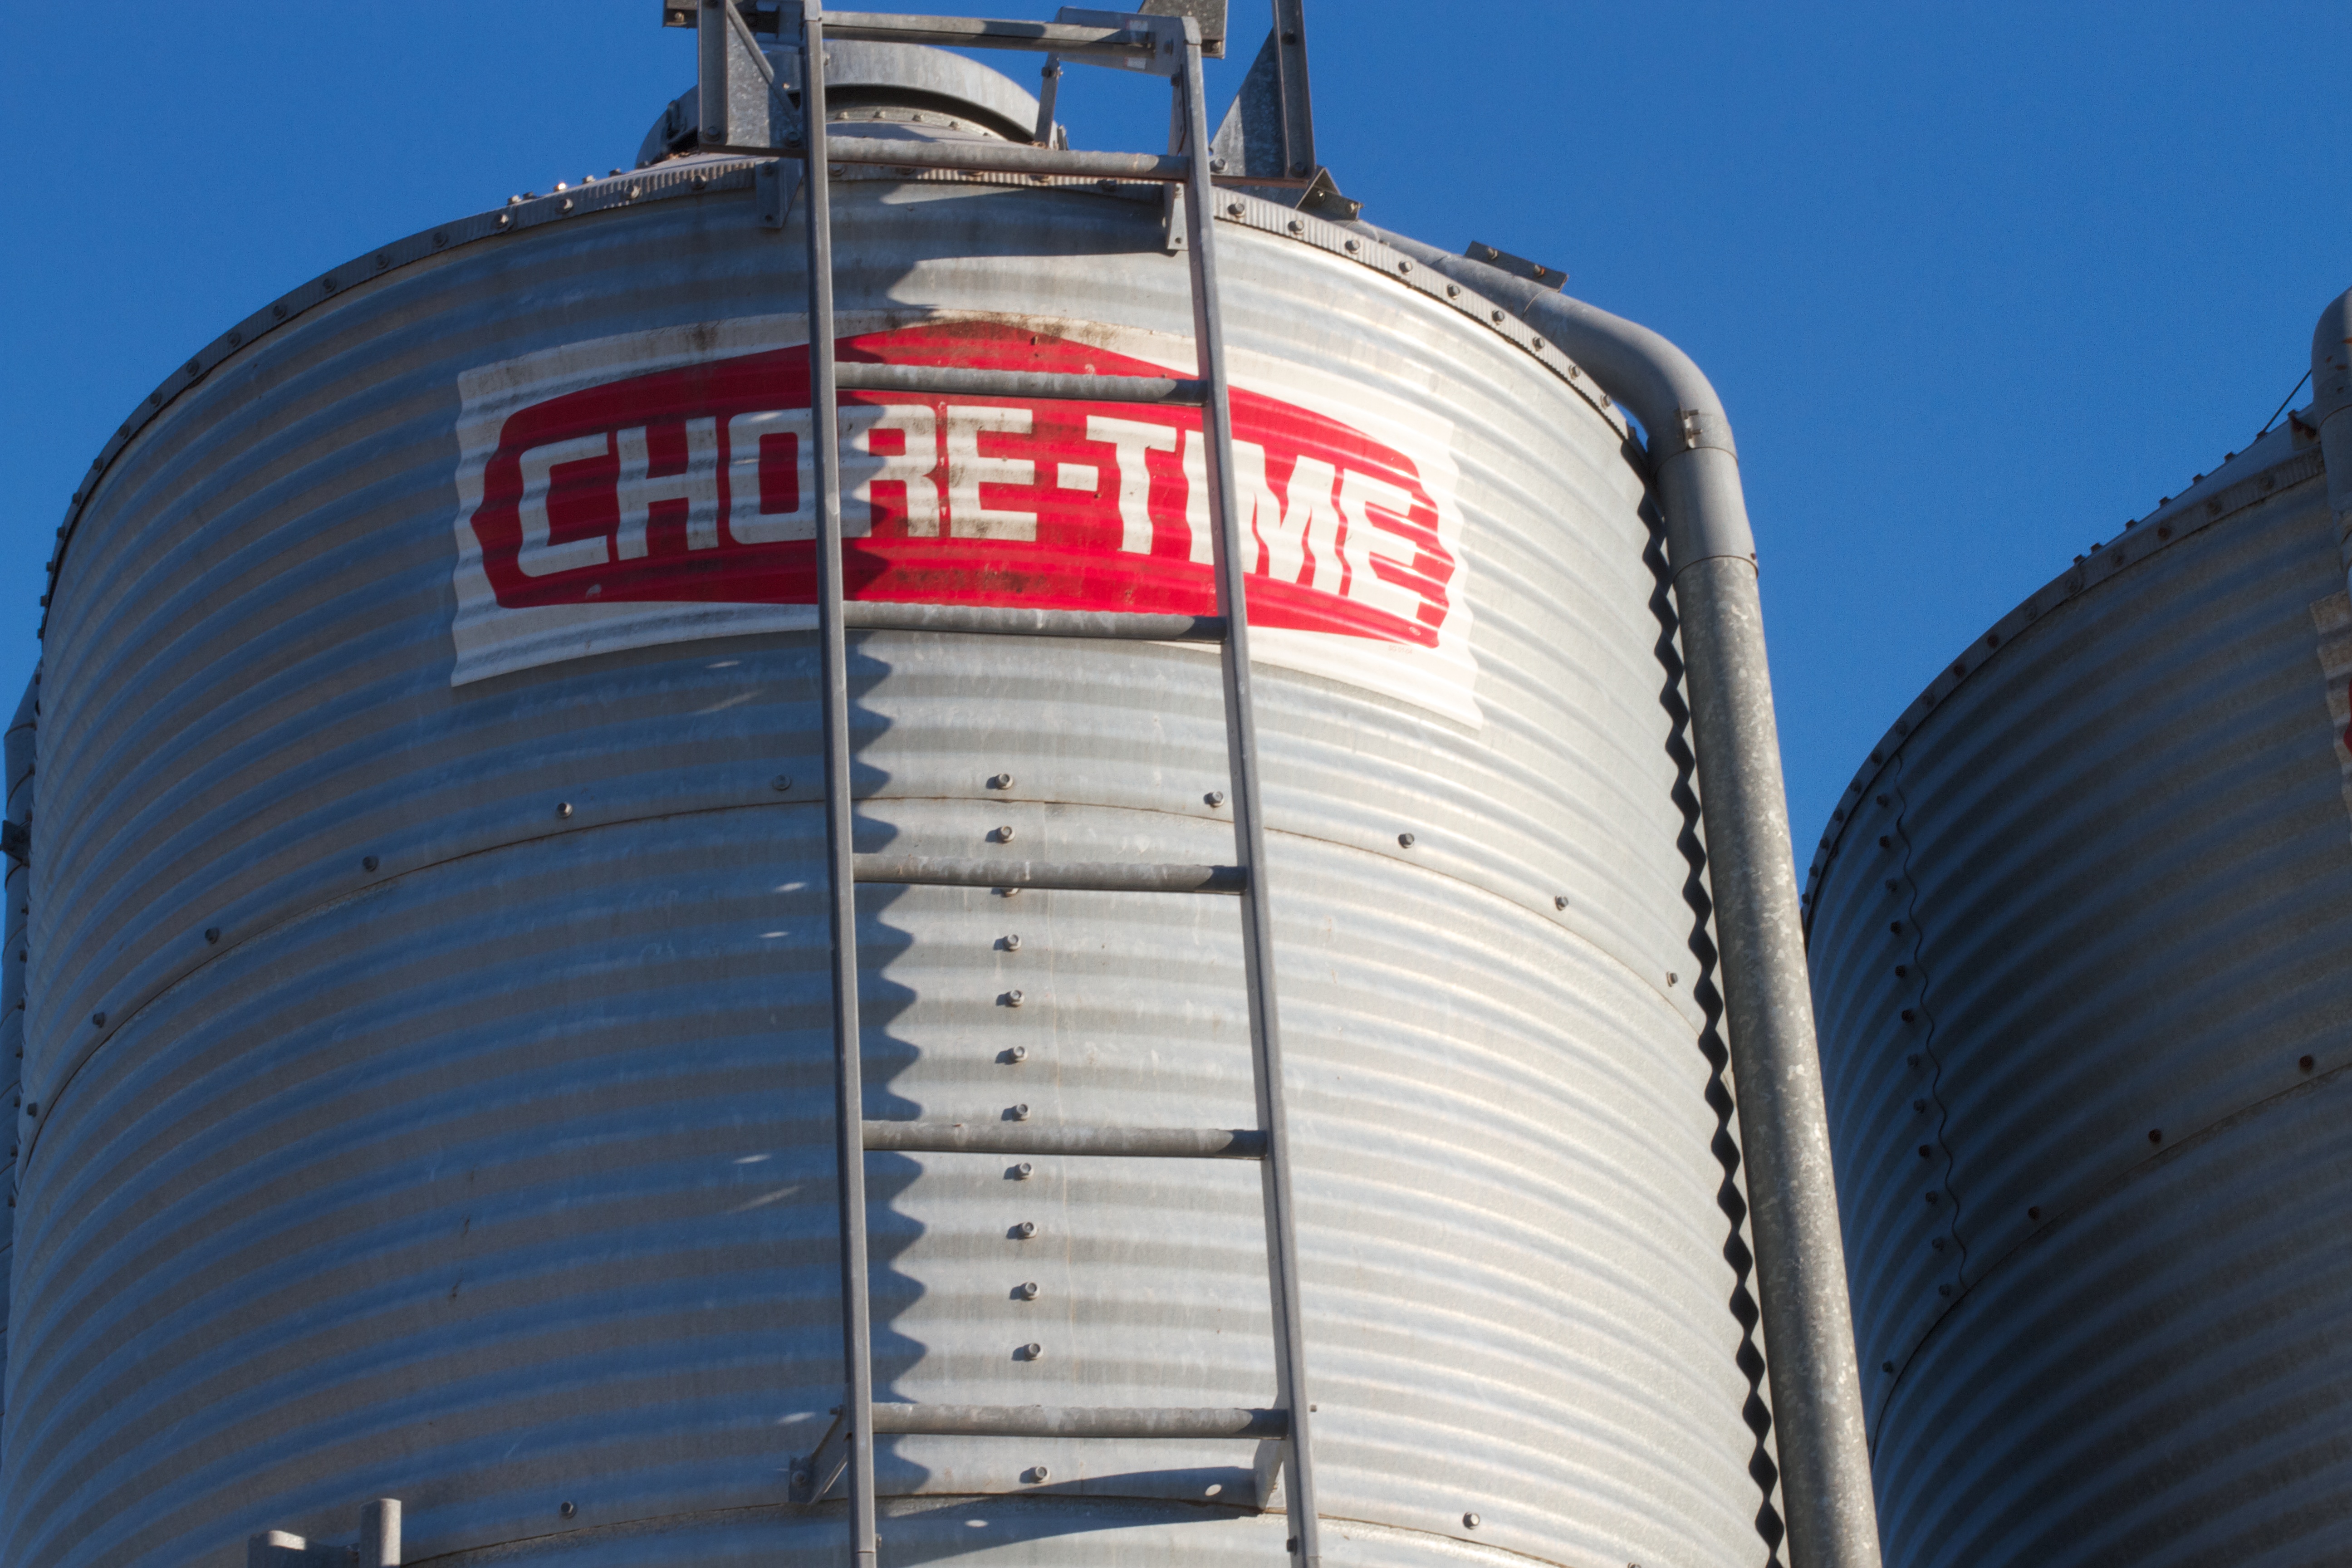
skyscraper, tower, silo, man made object